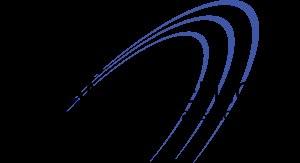
La commission Augustine est l'appellation officieuse mais couramment utilisée du Comité d'audit du programme spatial habité américain créé le 7 mai 2009 par l'administration du président américain Obama pour examiner les conséquences du retrait de la navette spatiale américaine sur le programme de la station spatiale internationale et effectuer une revue du programme Constellation confronté à la fois à des problèmes budgétaires et de planification.